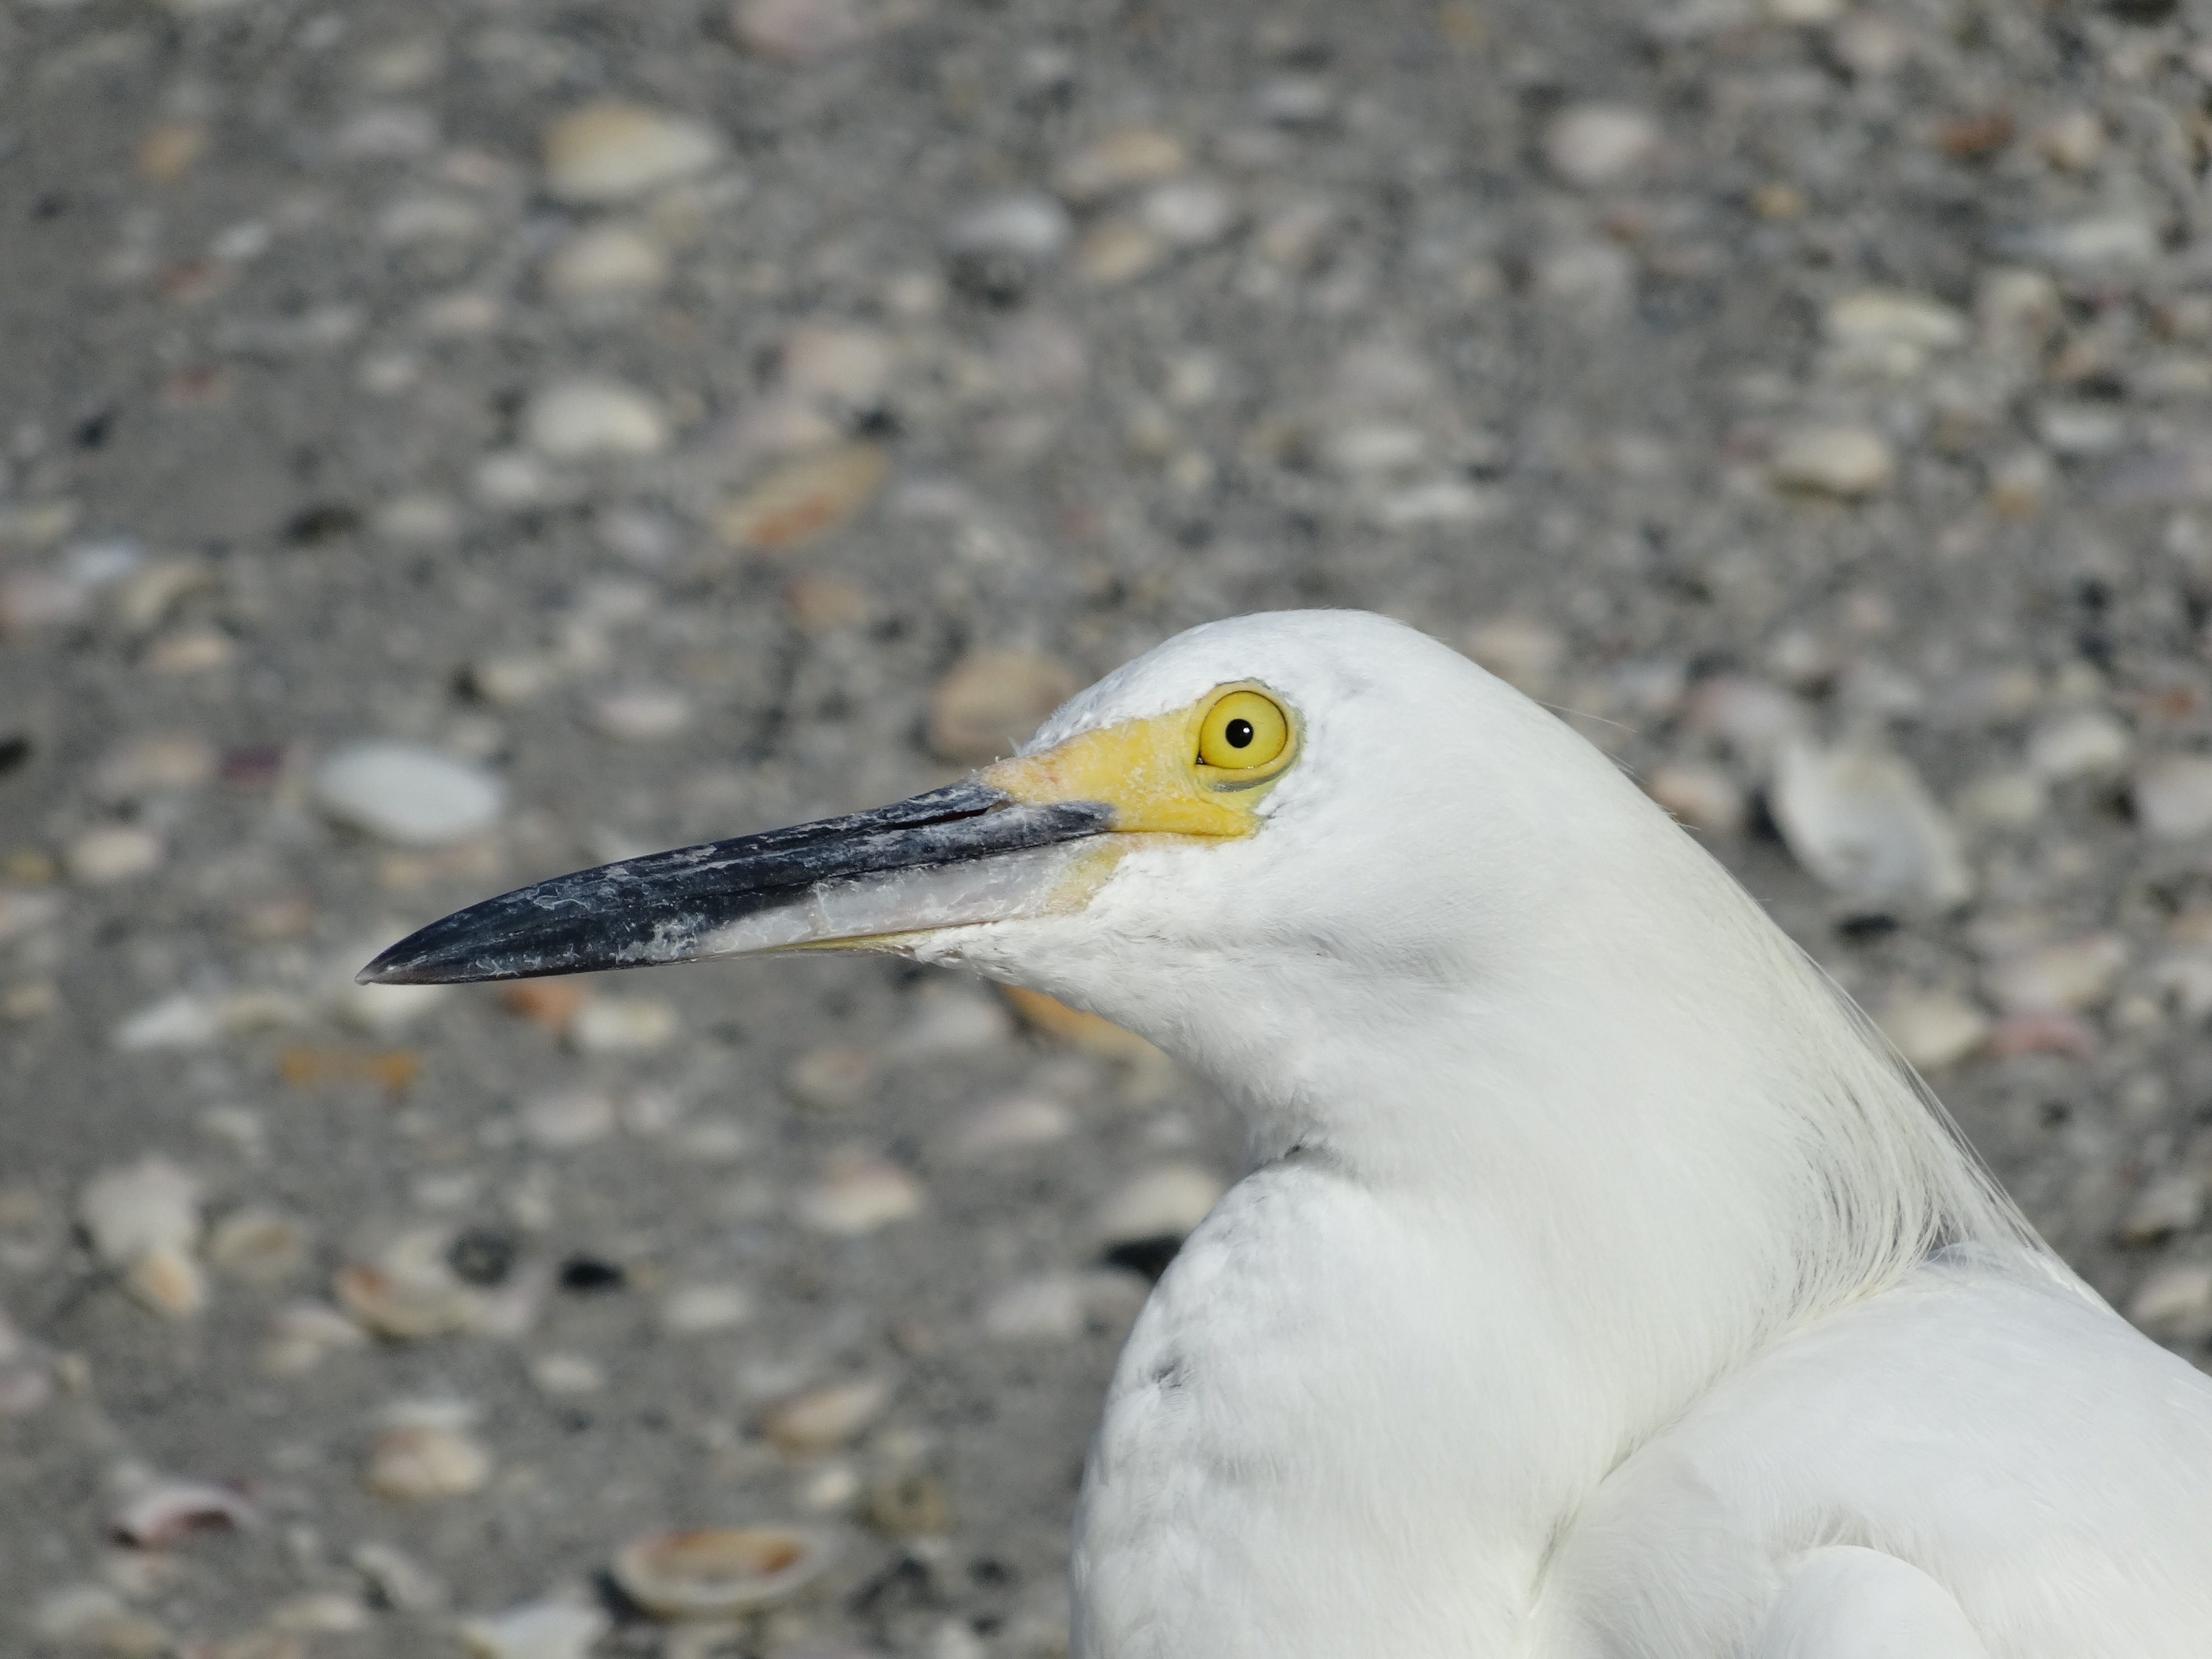
bird, wing, white, seabird, seagull, wildlife, beak, fauna, close up, look, vertebrate, heron, suliformes